S. Kip Farrington

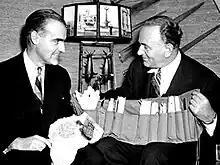
Anglers S. Kip Farrington (left) and Mike Lerner (right) inspect US Navy survival gear in Miami

Selwyn Kip Farrington, Jr. (May 7, 1904 – February 7, 1983) was an American writer and sport fisherman. As a journalist he did much to popularize big game fishing from the 1930s onward, and set a number of records himself. In addition to fishing, he was a noted rail enthusiast. Farrington wrote and published twenty-four books covering such diverse topics as fishing, railroading, and amateur hockey.